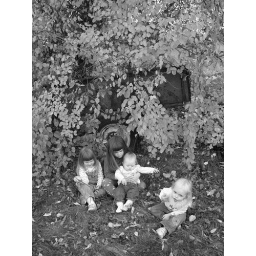
Amber took these in black and white by the folk's barn.